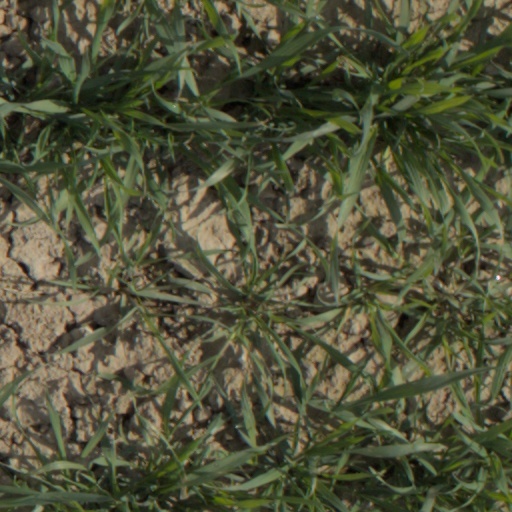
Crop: wheat